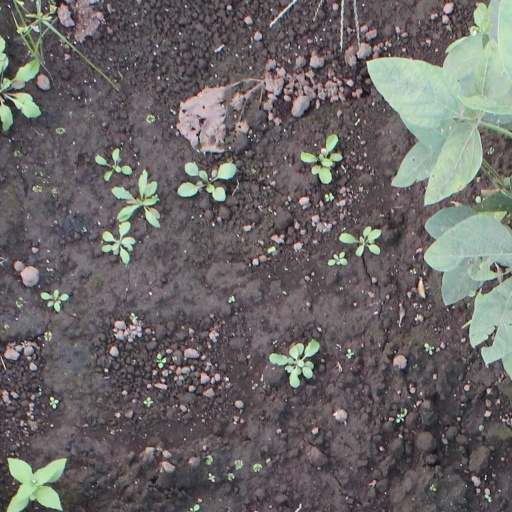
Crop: soybean